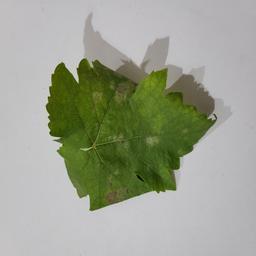
Label: Powdery Mildew